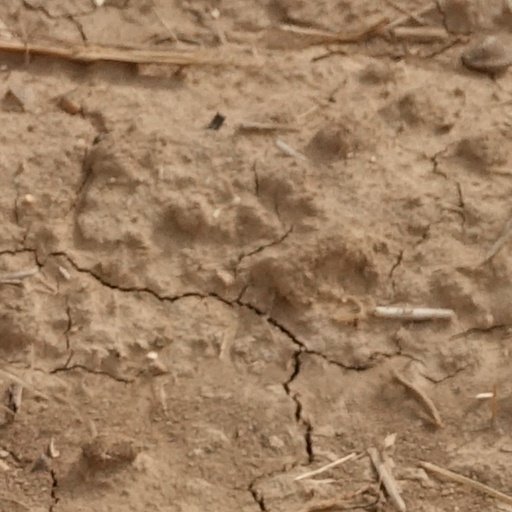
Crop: wheat